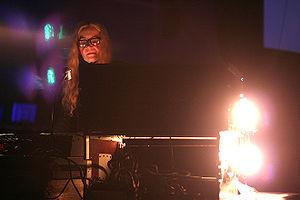
Maryanne Amacher est une compositrice américaine et une artiste d'installation.